Jothe Jotheyali

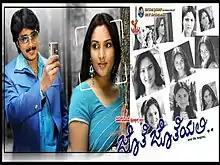

Jothe Jotheyali is a 2006 Indian Kannada-language romance film directed by Dinakar Thoogudeepa and produced by Meena Thoogudeepa. The film stars Prem and Ramya. The music for the movie was composed by a debutante music composer V. Harikrishna. The film's title is based on a lyric of the song "Jotheyali Jothe Jotheyali" from "Geetha" (1981).